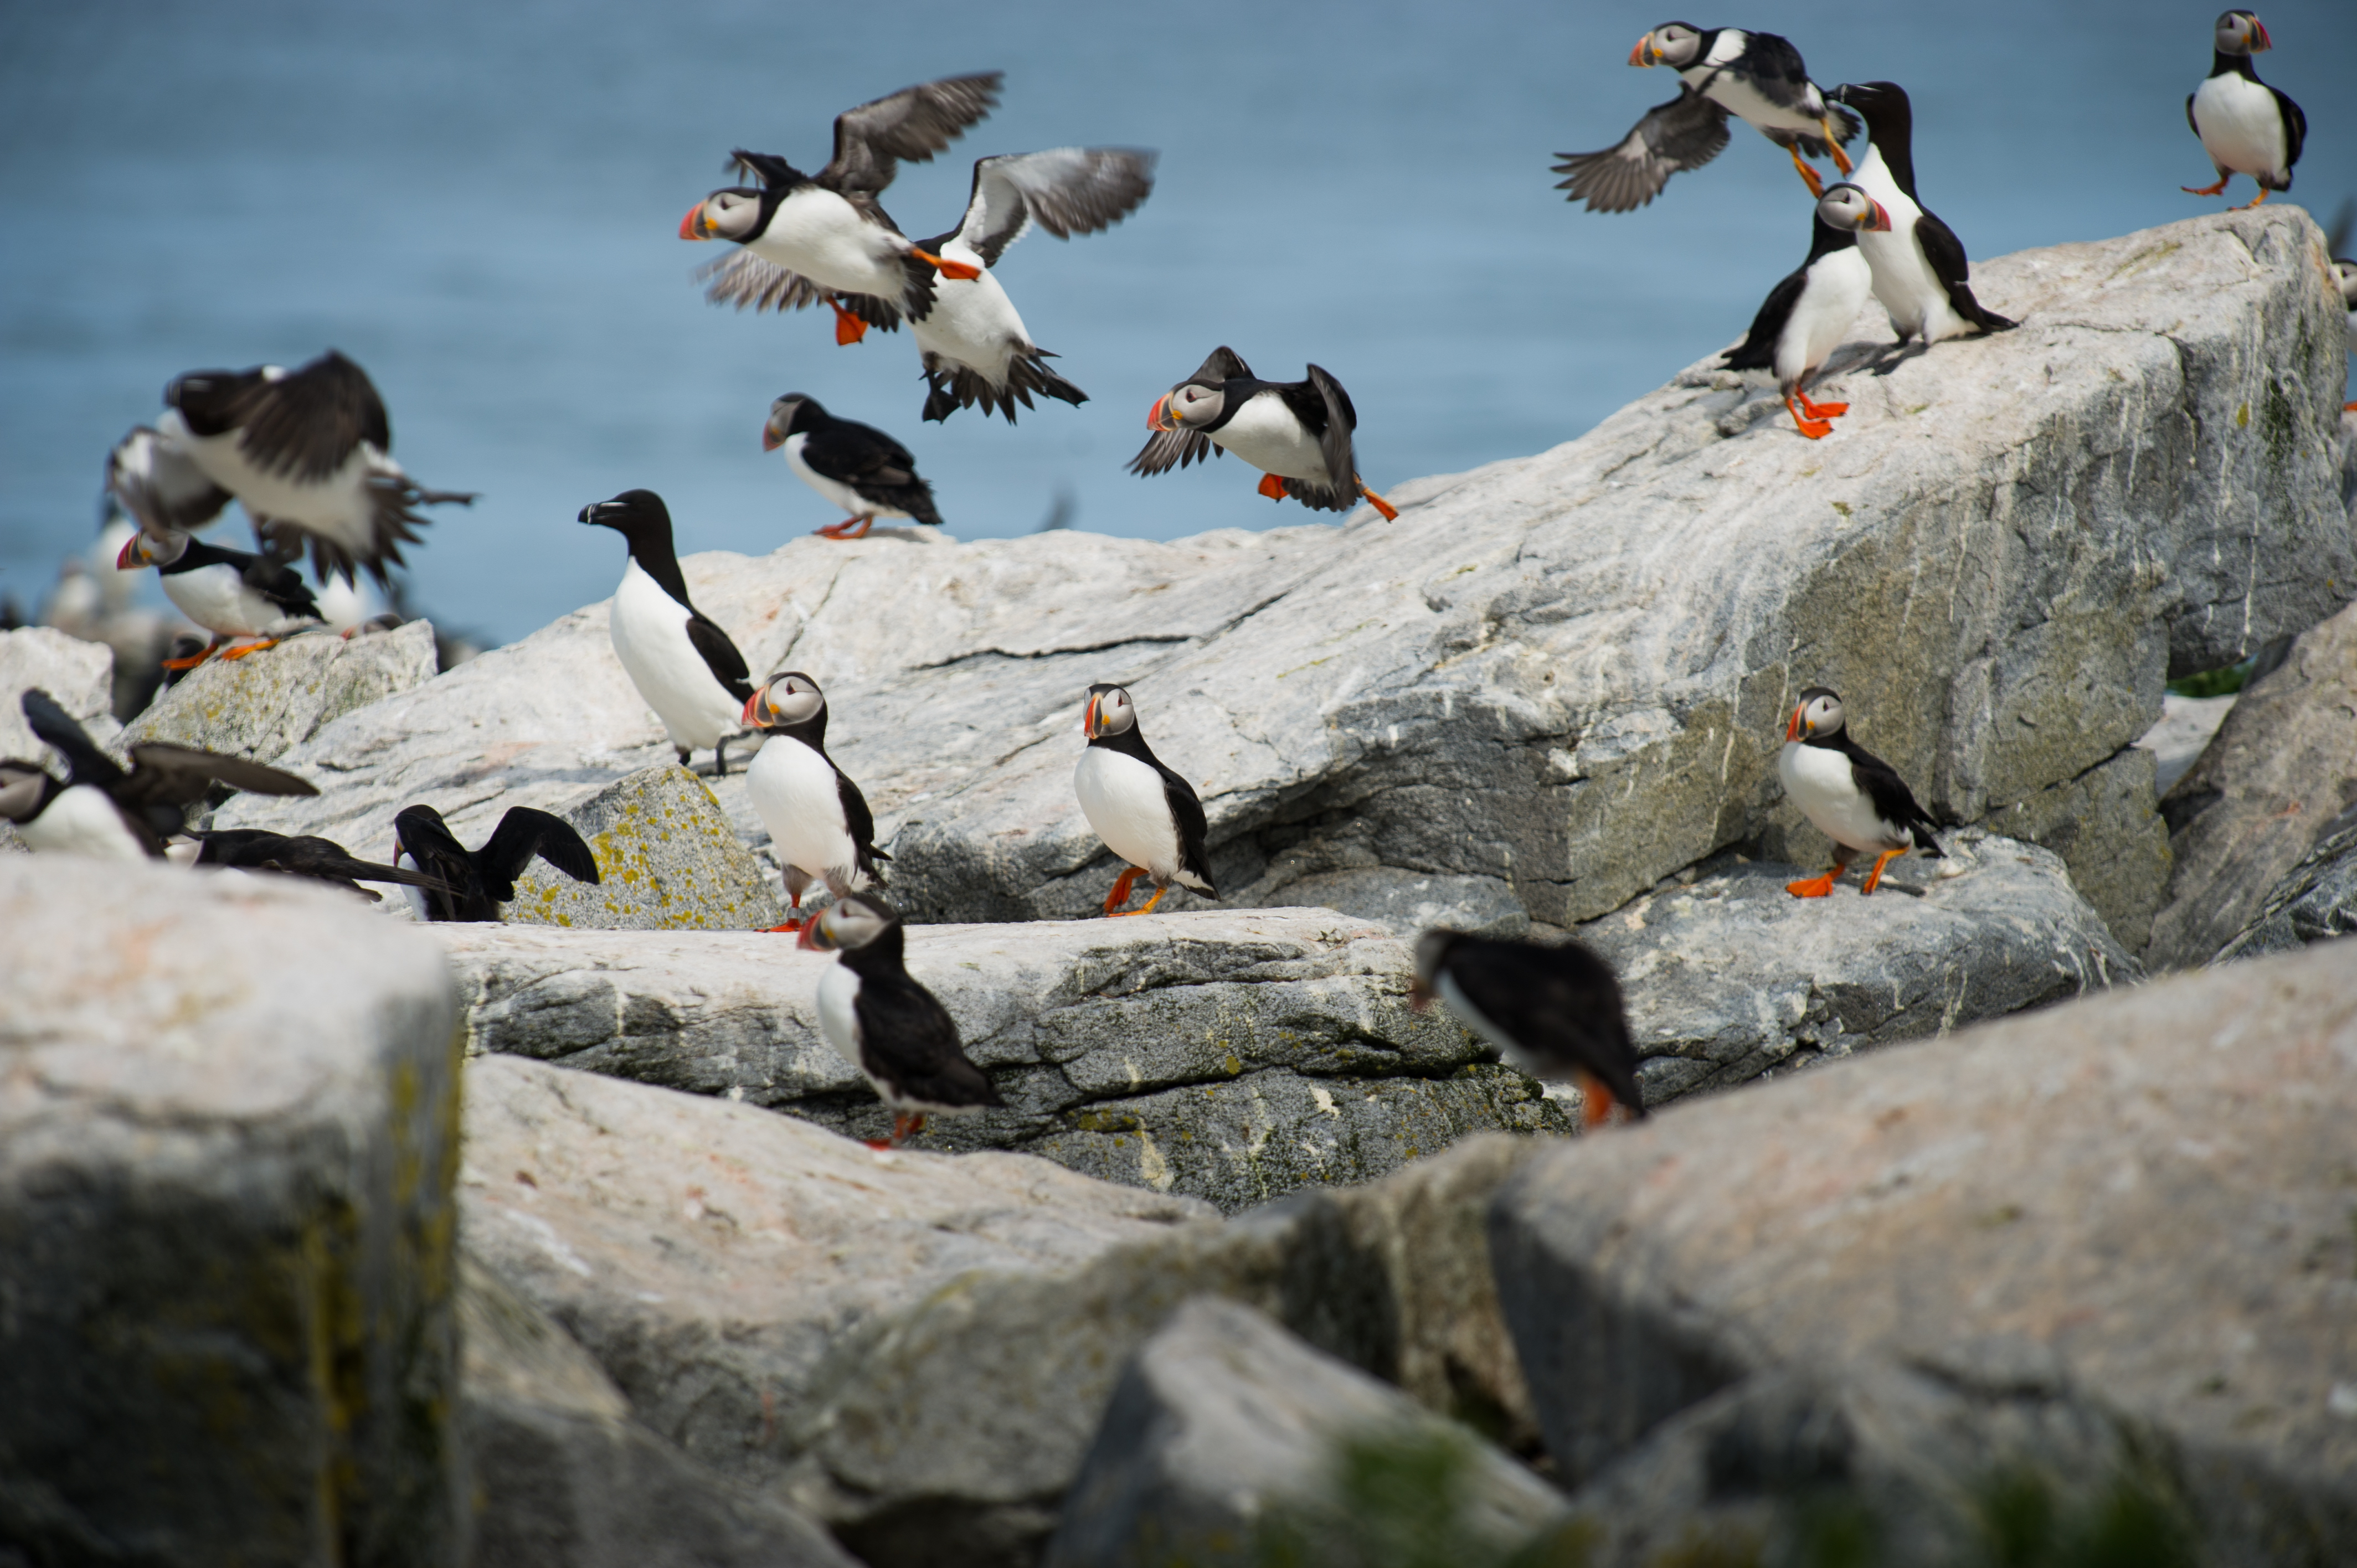
rock, bird, adventure, seabird, wildlife, extreme sport, water bird